Describe the emotion expressed in this image:  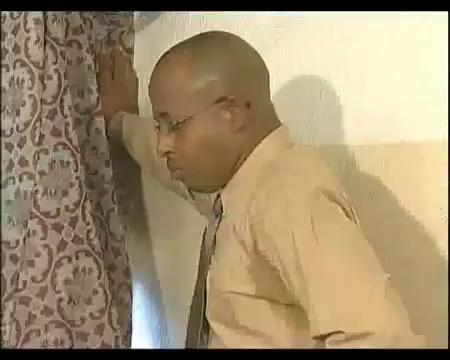
This person displays Pain, valence and arousal with low intensity.